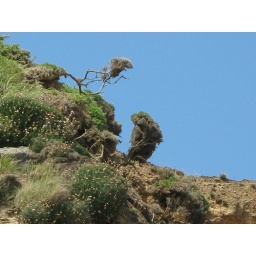
random tree above a beach in Wales